Avocado Heights, California

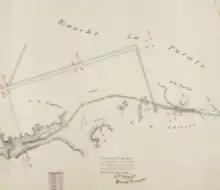
Avocado Heights sits on land that was originally part of Rancho La Puente, a Mexican era rancho grant.

Avocado Heights is located at (34.038610, −118.004575), or about 1.7 miles (2.7 km) southeast of El Monte. According to the United States Census Bureau, the CDP has a total area of , of which 99.90% is land and 0.10% is water.